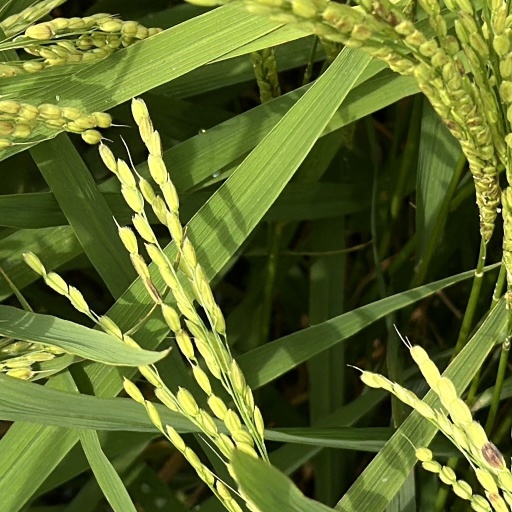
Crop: rice